Meyer locomotive

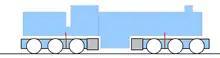
Kitson-Meyer articulated steam locomotive.

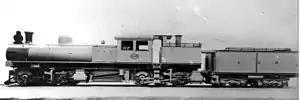
SAR class KM (1904)

The Kitson Meyer is a variant of the Meyer layout most closely associated with Kitson & Co. of Leeds, but was also built by other locomotive builders.The Meyer design was modified by moving the rear power unit further back and allowed the firebox to be between the two power units (as in a Garratt type locomotive), thus allowing a larger firebox. The length of engine was increased, with the extra length behind the cab being used for additional water tanks. Some designs had an auxiliary chimney at the rear to avoid the need for an exhaust steam pipe running the length of the engine.